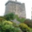
Label: castle